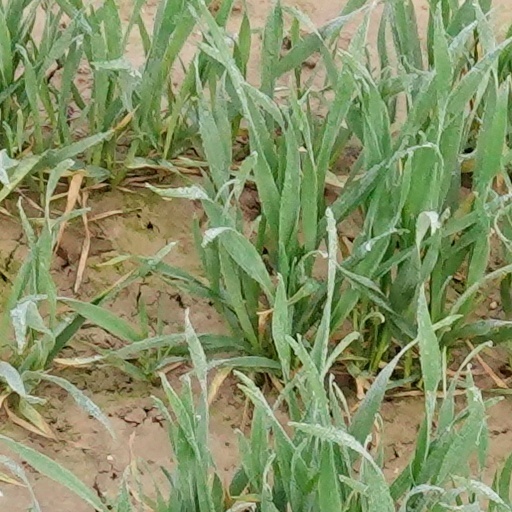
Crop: wheat